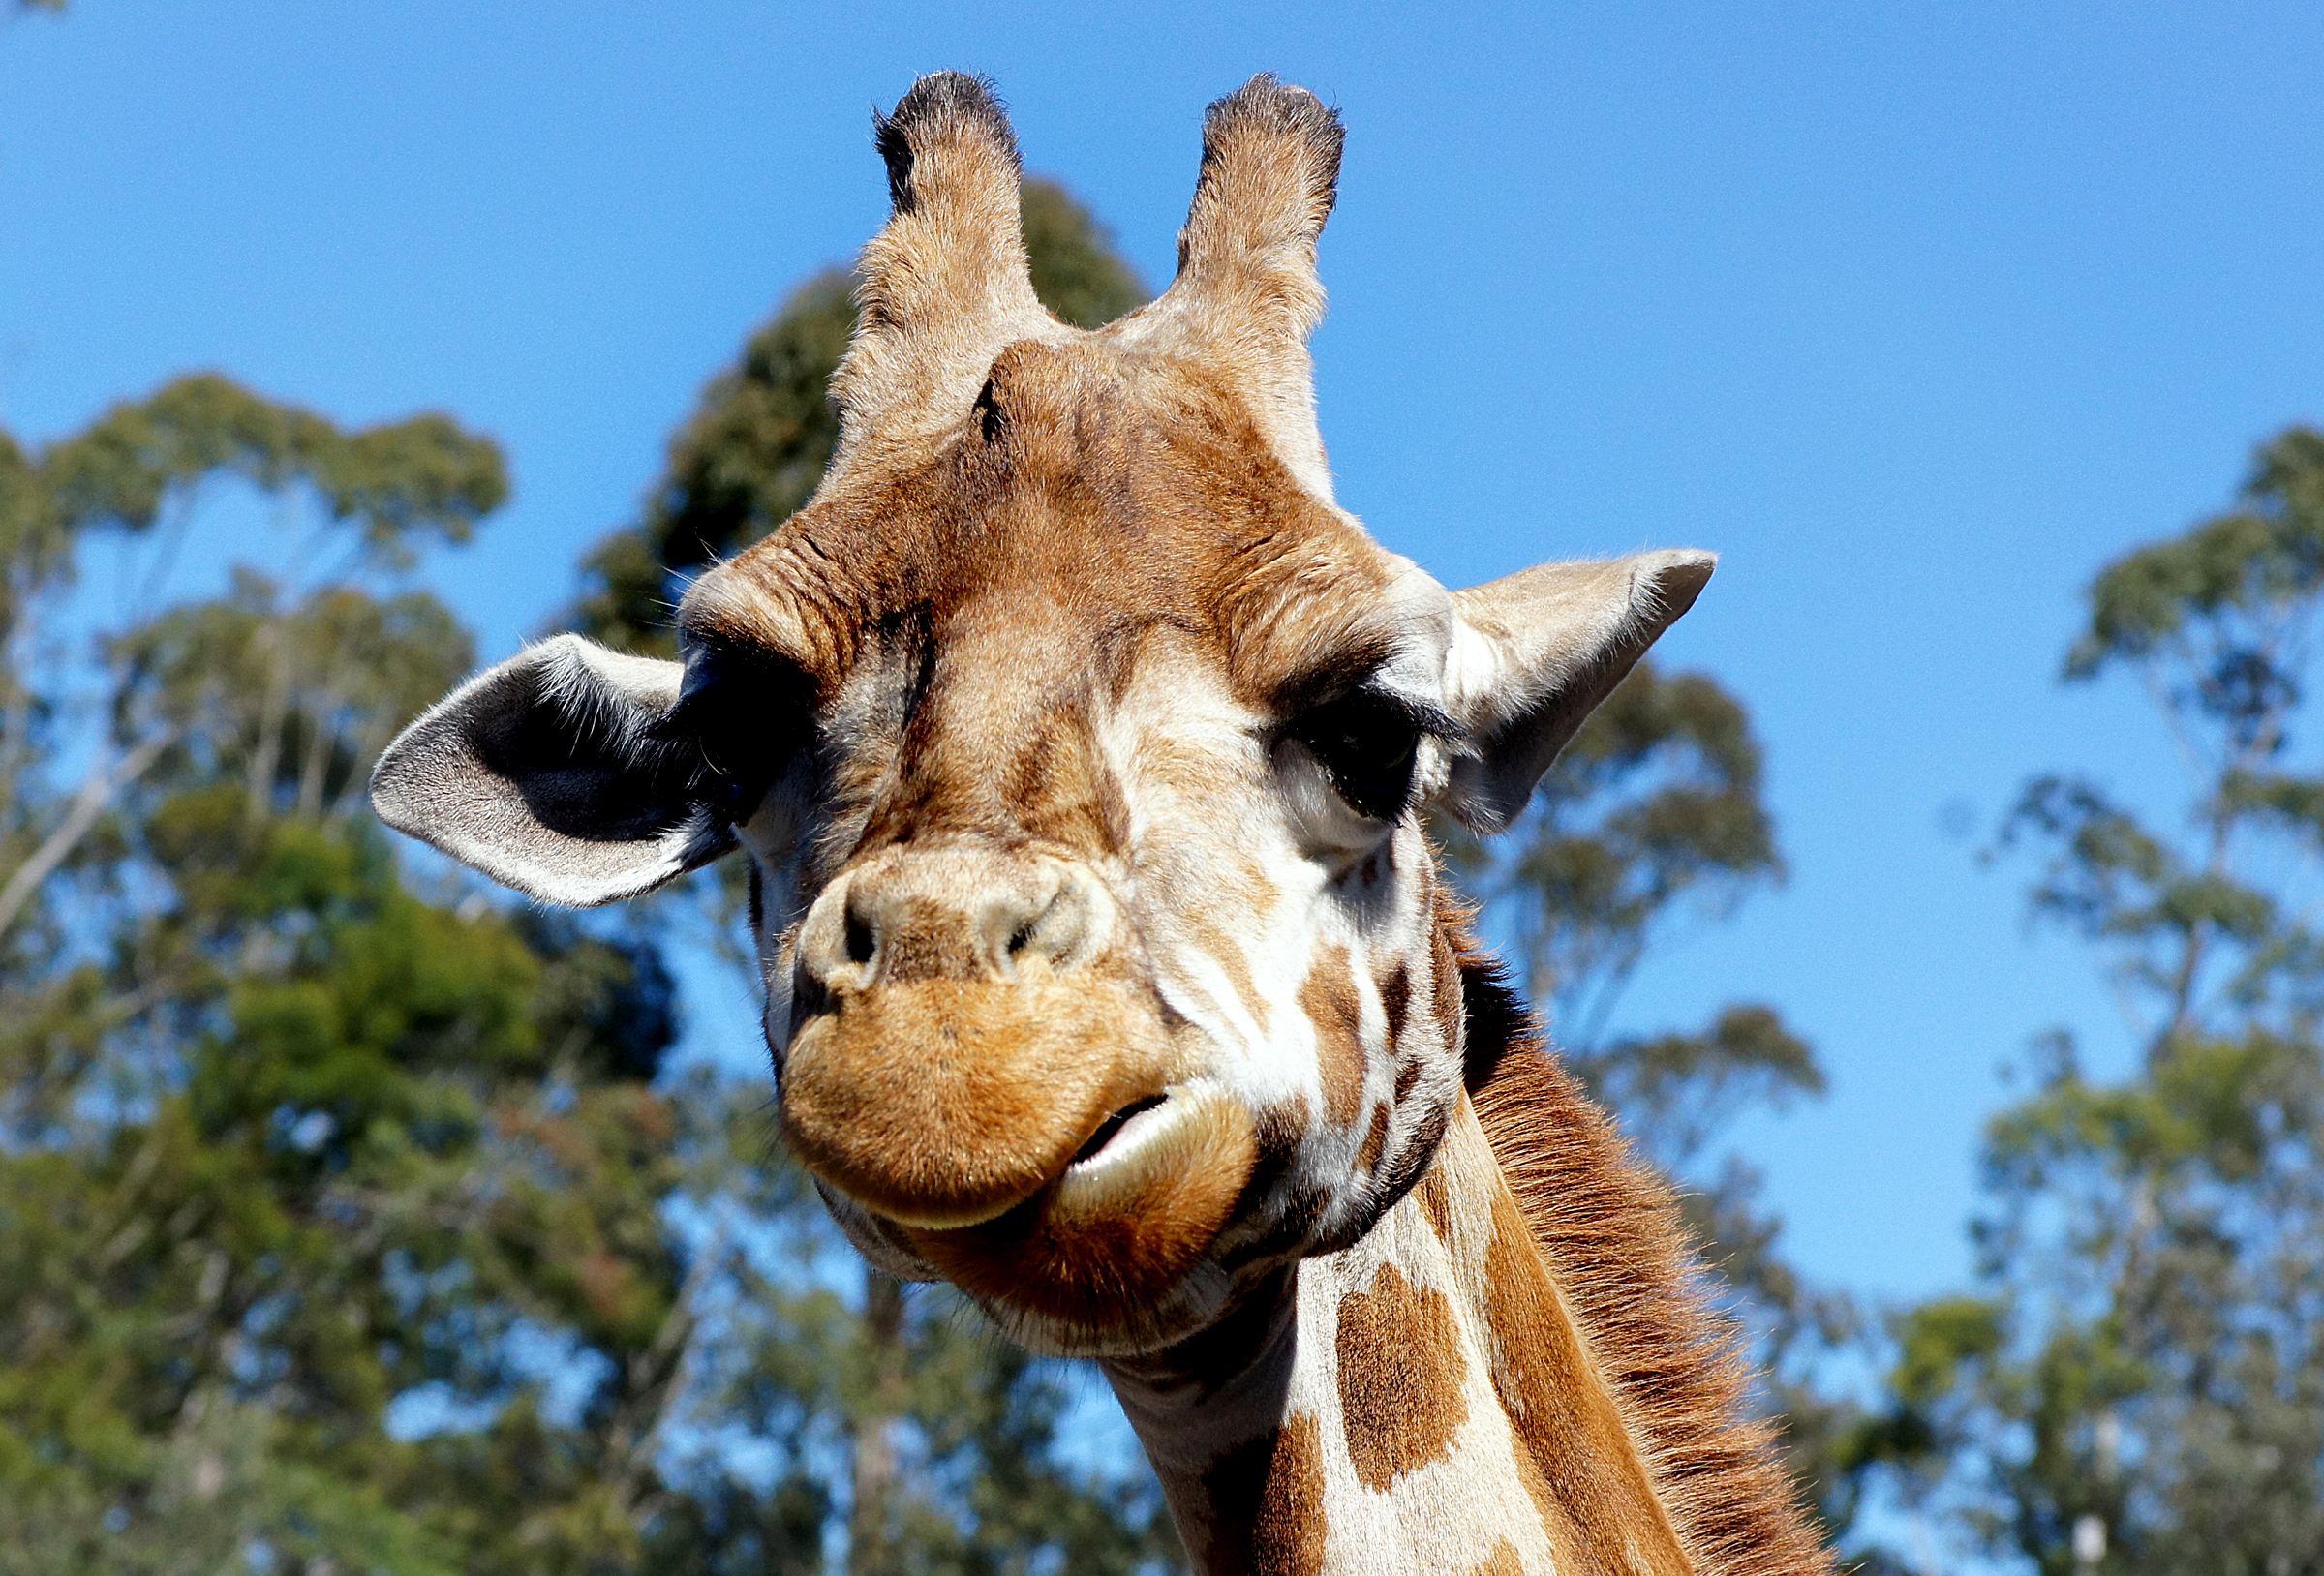
wildlife, zoo, mammal, fauna, savanna, giraffe, vertebrate, flickrsbestcreatures, safari, giraffidae